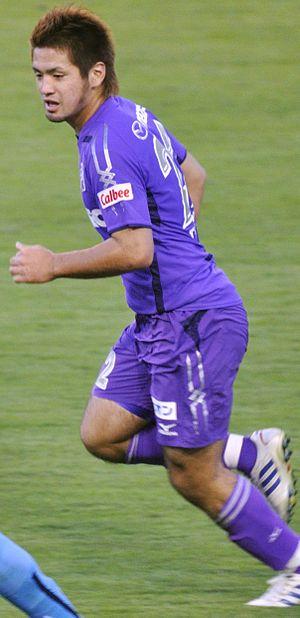
Tsubasa Yokotake est un footballeur japonais né le 30 août 1989. Il évolue au poste de milieu défensif.